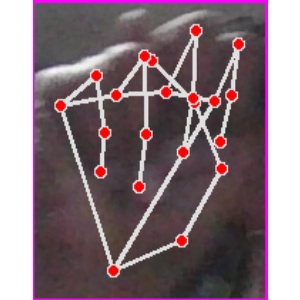
अक्षर: न